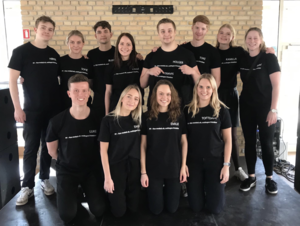
Politologisk Forening / Tidligere bestyrelser
Bestyrelsen 2019-2020
Politologisk Forening er en studenterforening på Institut for Statskundskab ved Aarhus Universitet.